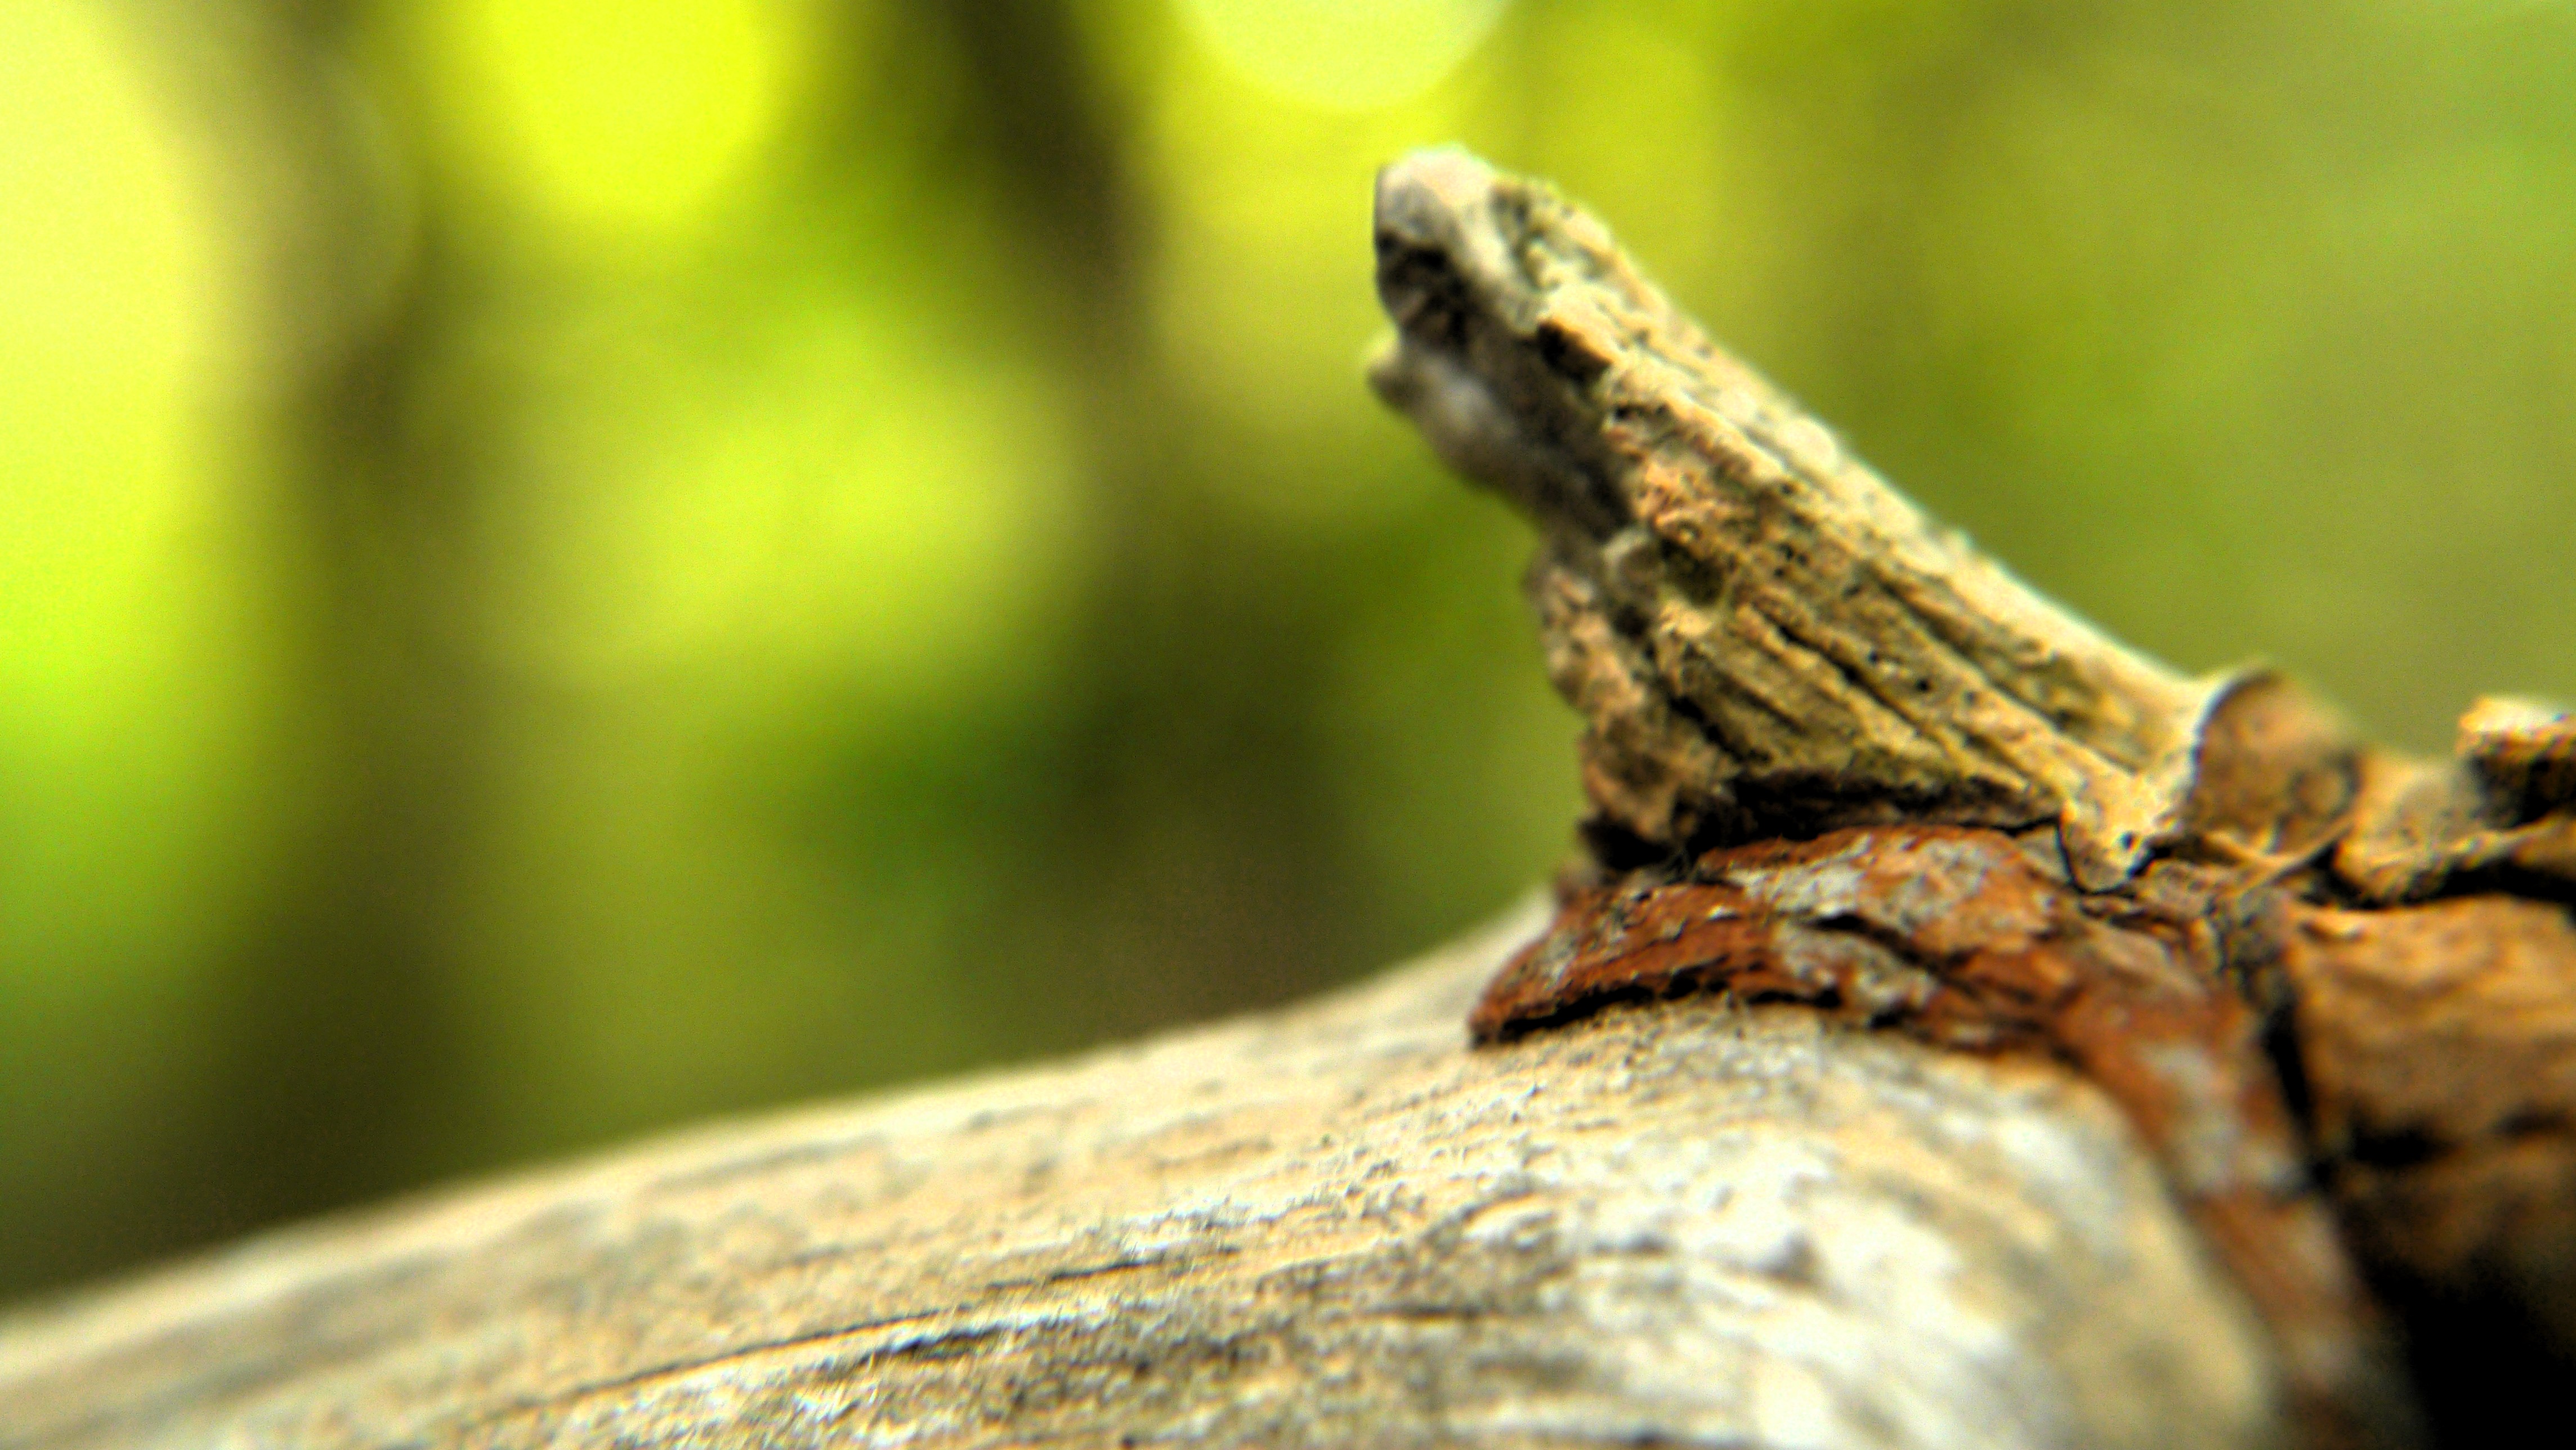
shenandoah, national park, Virginia Closeup, tree, green, arbre, iguania, wood, trunk, plant, twig, reptile, terrestrial animal, lizard, scaled reptile, terrestrial plant, metal, natural landscape, macro photography, dragon lizard, plant stem, landscape, wildlife, amphibian, pest, rust, forest, rope, gecko, wall lizard, rock, grass